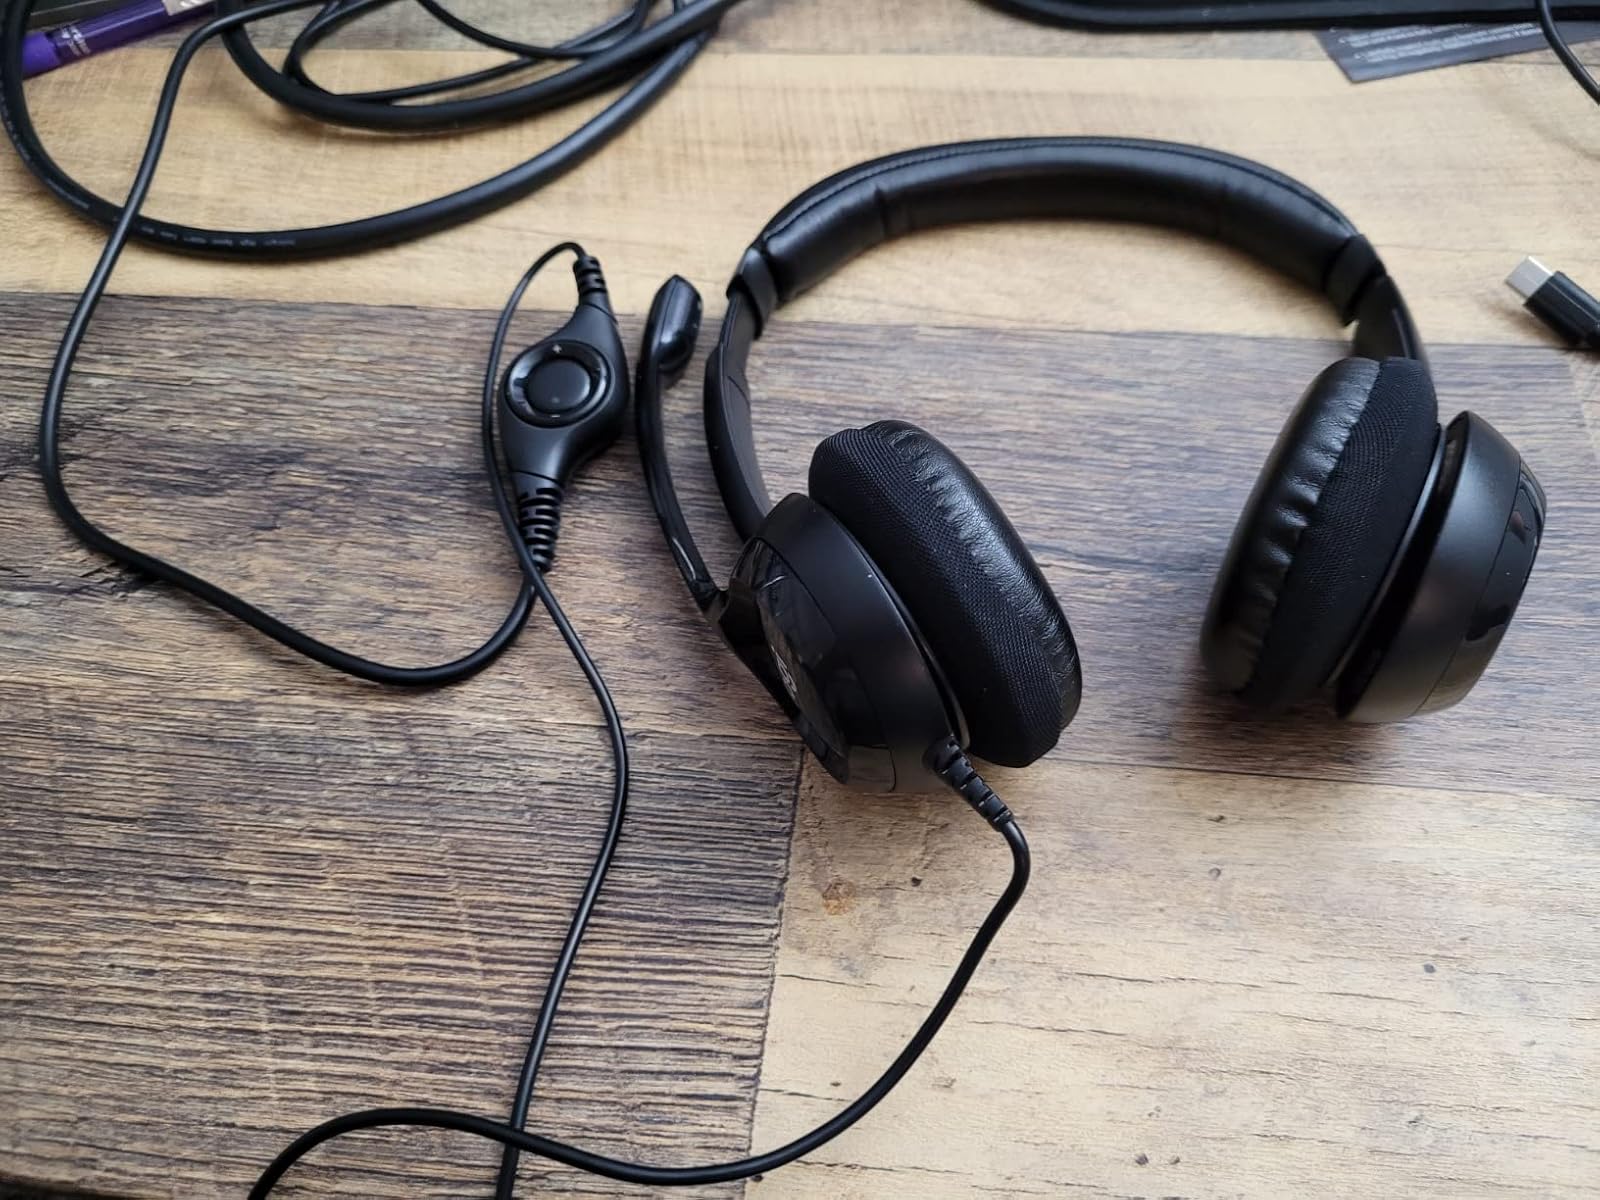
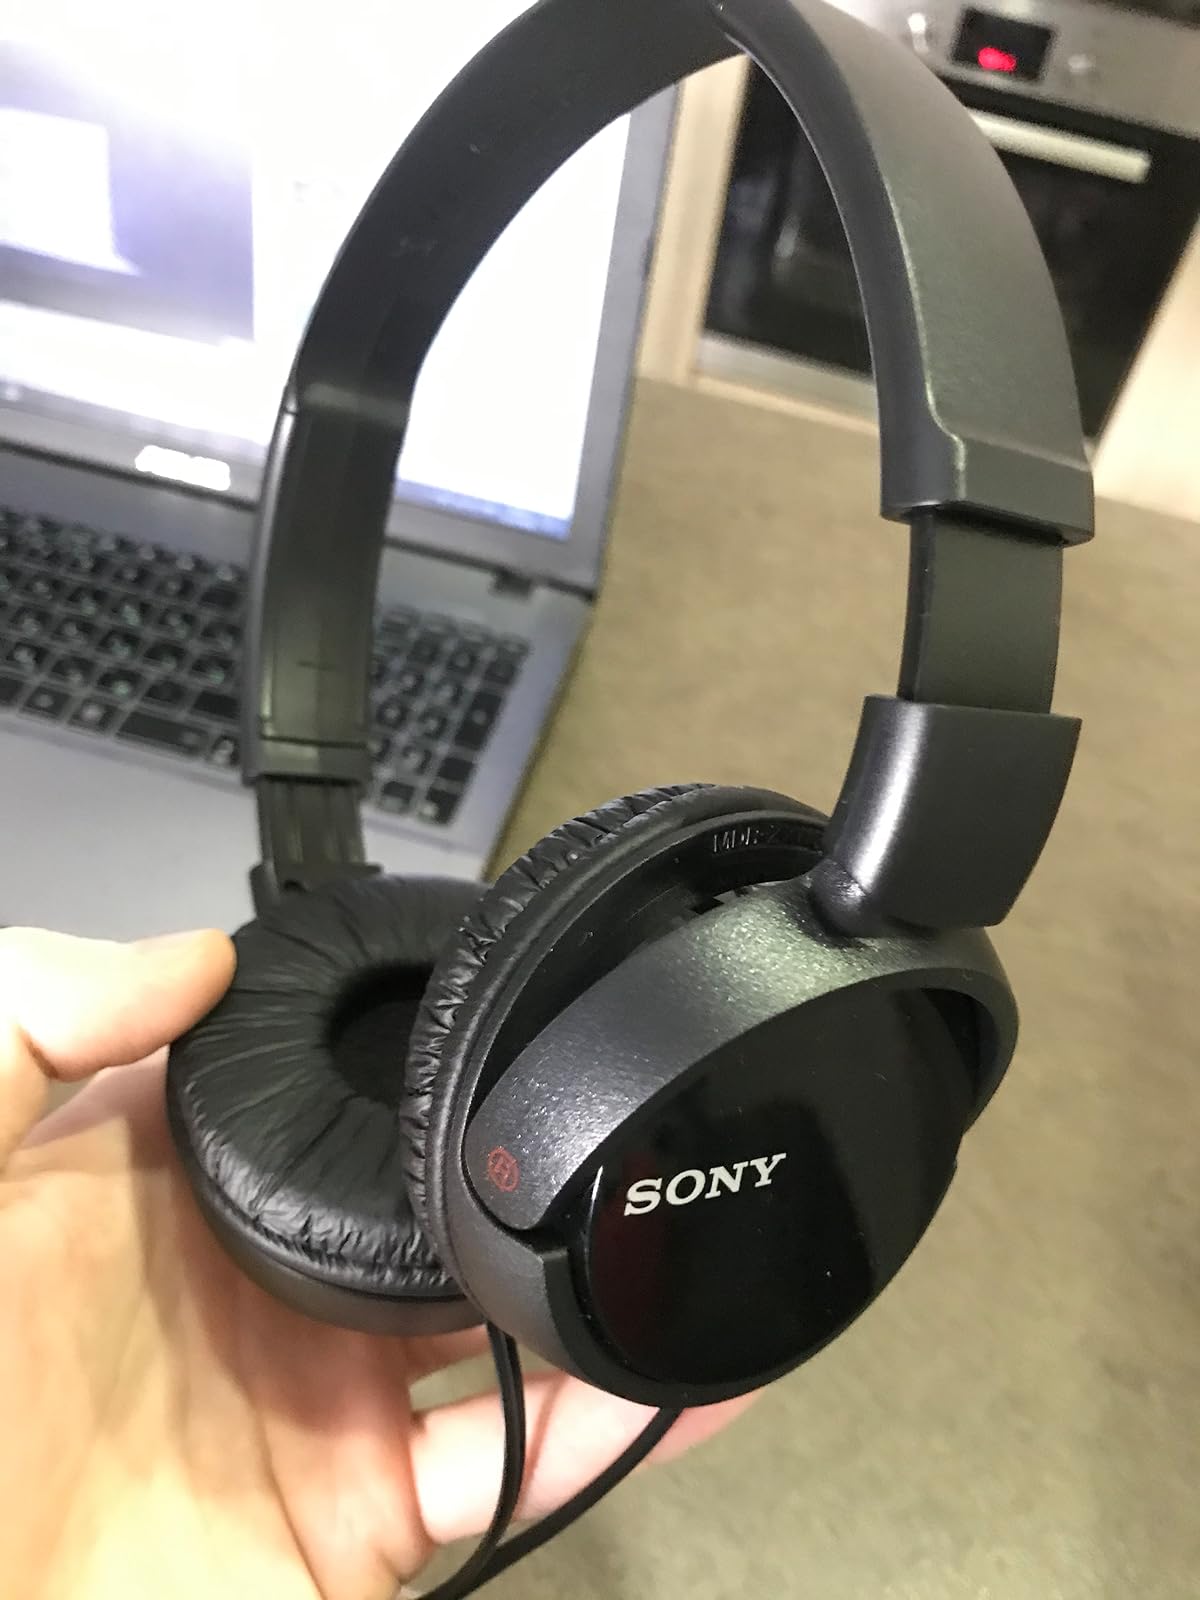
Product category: headphones
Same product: no